Lord Robert Manners-Sutton

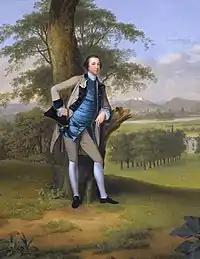
Portrait of Manners-Sutton by Arthur Devis

Lord Robert Manners-Sutton (born Robert Manners; 21 February 1722 – 19 November 1762) was a British Army officer, courtier and politician. He was the second son of John Manners, 3rd Duke of Rutland by his wife the Hon. Bridget Sutton, and younger brother of the famous soldier John Manners, Marquess of Granby, under whom he served as a lieutenant colonel in the 21st Light Dragoons.